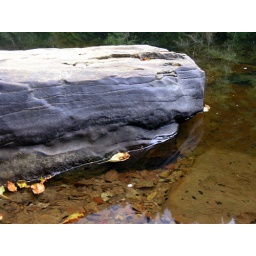
A river rock in the river that runs through/next to the town of Mapleton, Oregon.